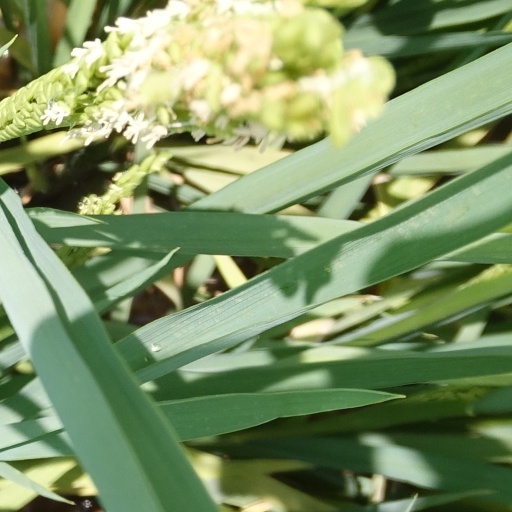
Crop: rice